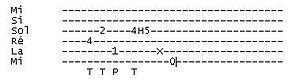
Exemple de tablature (ceci n'est pas un morceau ni même une composition, les notes ayant été choisies au hasard)
En musique, une tablature est un système de notation d'une pièce instrumentale indiquant, sur une représentation schématisée des parties d'un instrument, les doigtés et le rythme. Les informations qu'elle contient sont différentes de celle de la partition de musique au sens ou la tablature prend en compte les spécificités de l'instrument et qu'elle permet soit de simplifier l'exécution soit d'informer l'interprète sur l'utilisation précise de l'instrument, par exemple avec quels doigts de la main droite il faut lever ou rabattre la corde ou les cordes à faire sonner. Elle est notamment utilisée pour la notation musicale de la guitare, de l'accordéon diatonique, de la batterie ou du piano. Depuis le Moyen Âge et avant, elles ont varié selon les instruments et les pays, et l'on trouvait essentiellement des tablatures pour claviers, pour luths et pour chant.